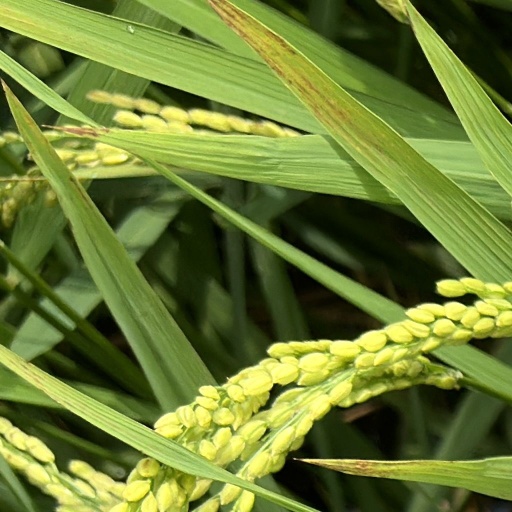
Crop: rice